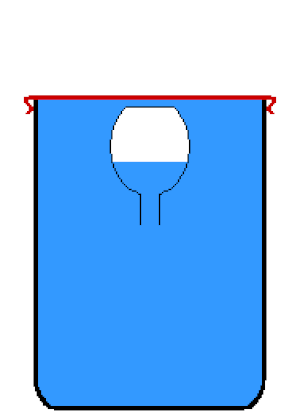
Le ludion est un montage de physique illustrant la forte compressibilité de l'air : un objet creux et rempli d'air est immergé dans un récipient fermé par une membrane. L'air qu'il contient sert à le faire flotter. L'apparition d'une pression sur la membrane fait descendre l'objet creux et l'arrêt de la pression le fait remonter.